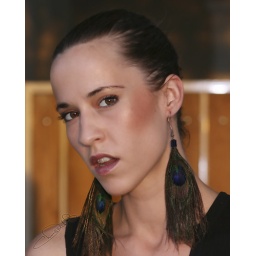
My beautiful wife, simply standing in our front yard, eagerly awaiting the golden Arizona sunset lighting for her headshot!